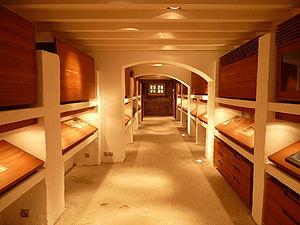
Le Sanatorium de Béthanie, ou simplement Béthanie, est un immeuble historique situé à Pok Fu Lam, à Hong Kong, construit en 1875 comme un sanatorium par la Société des Missions Étrangères de Paris. C'est un bâtiment historique de Grade II selon les Monuments Historiques de Hong Kong.